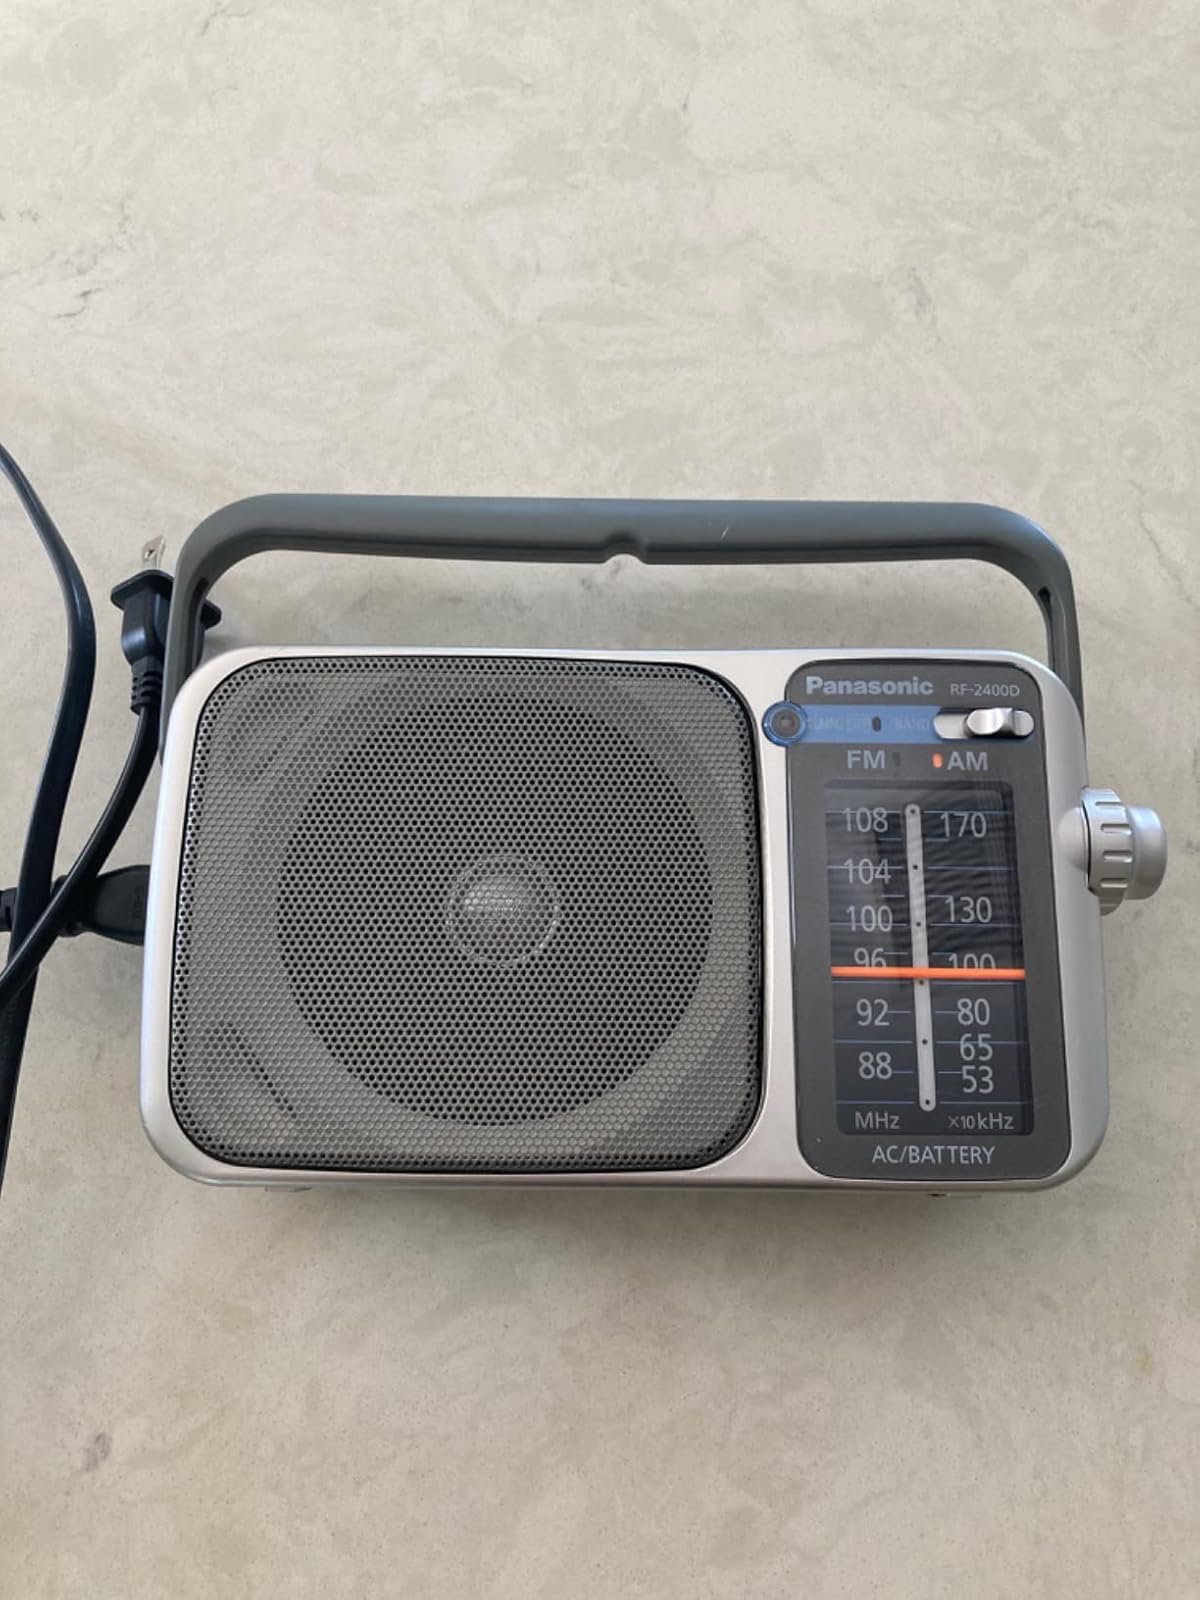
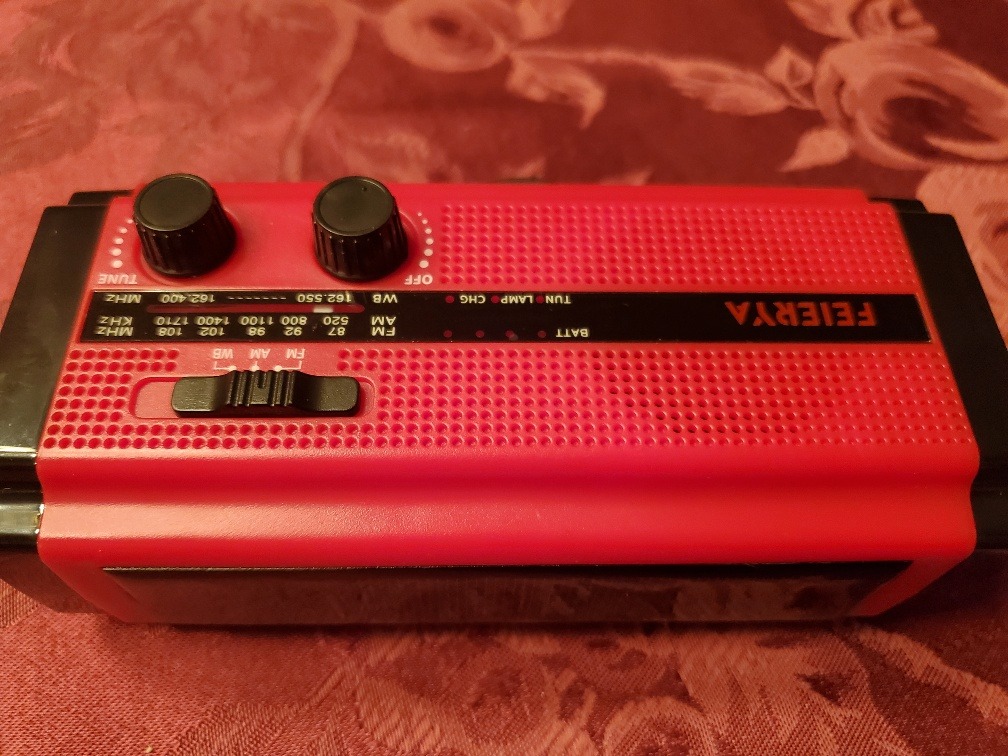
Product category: radio
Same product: no